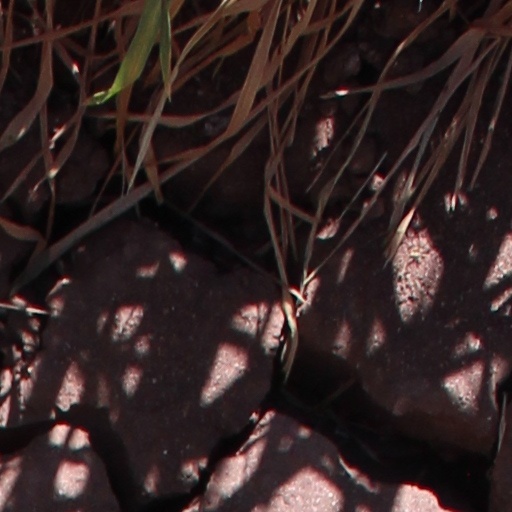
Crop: wheat